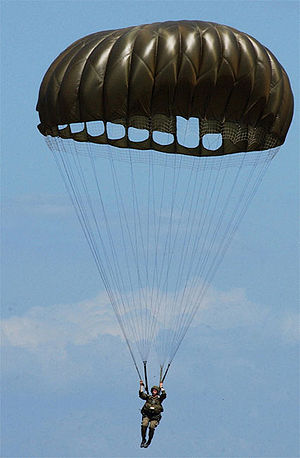
Faldskærm / Faldskærmens udvikling / Den runde faldskærm
En typisk rund, kuppelformet faldskærm.
En faldskærm er en anordning, der skal bremse en genstands eller et menneskes faldhastighed ved udkast eller udspring fra et luftfartøj. Faldskærme har almindeligvis været fremstillet af silke, bomuld eller nylon, der ofte blev belagt med silikone af hensyn til stabilitet og holdbarhed.